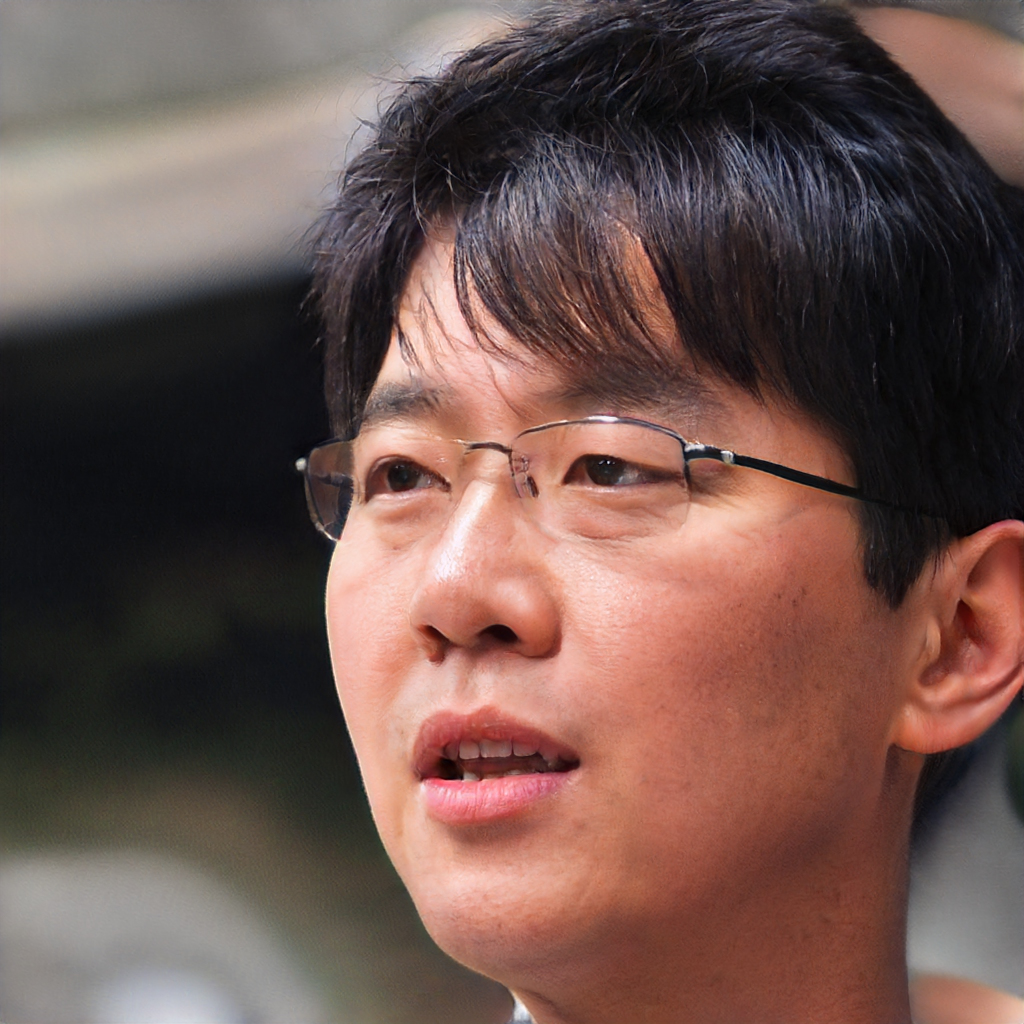
Gender: Male